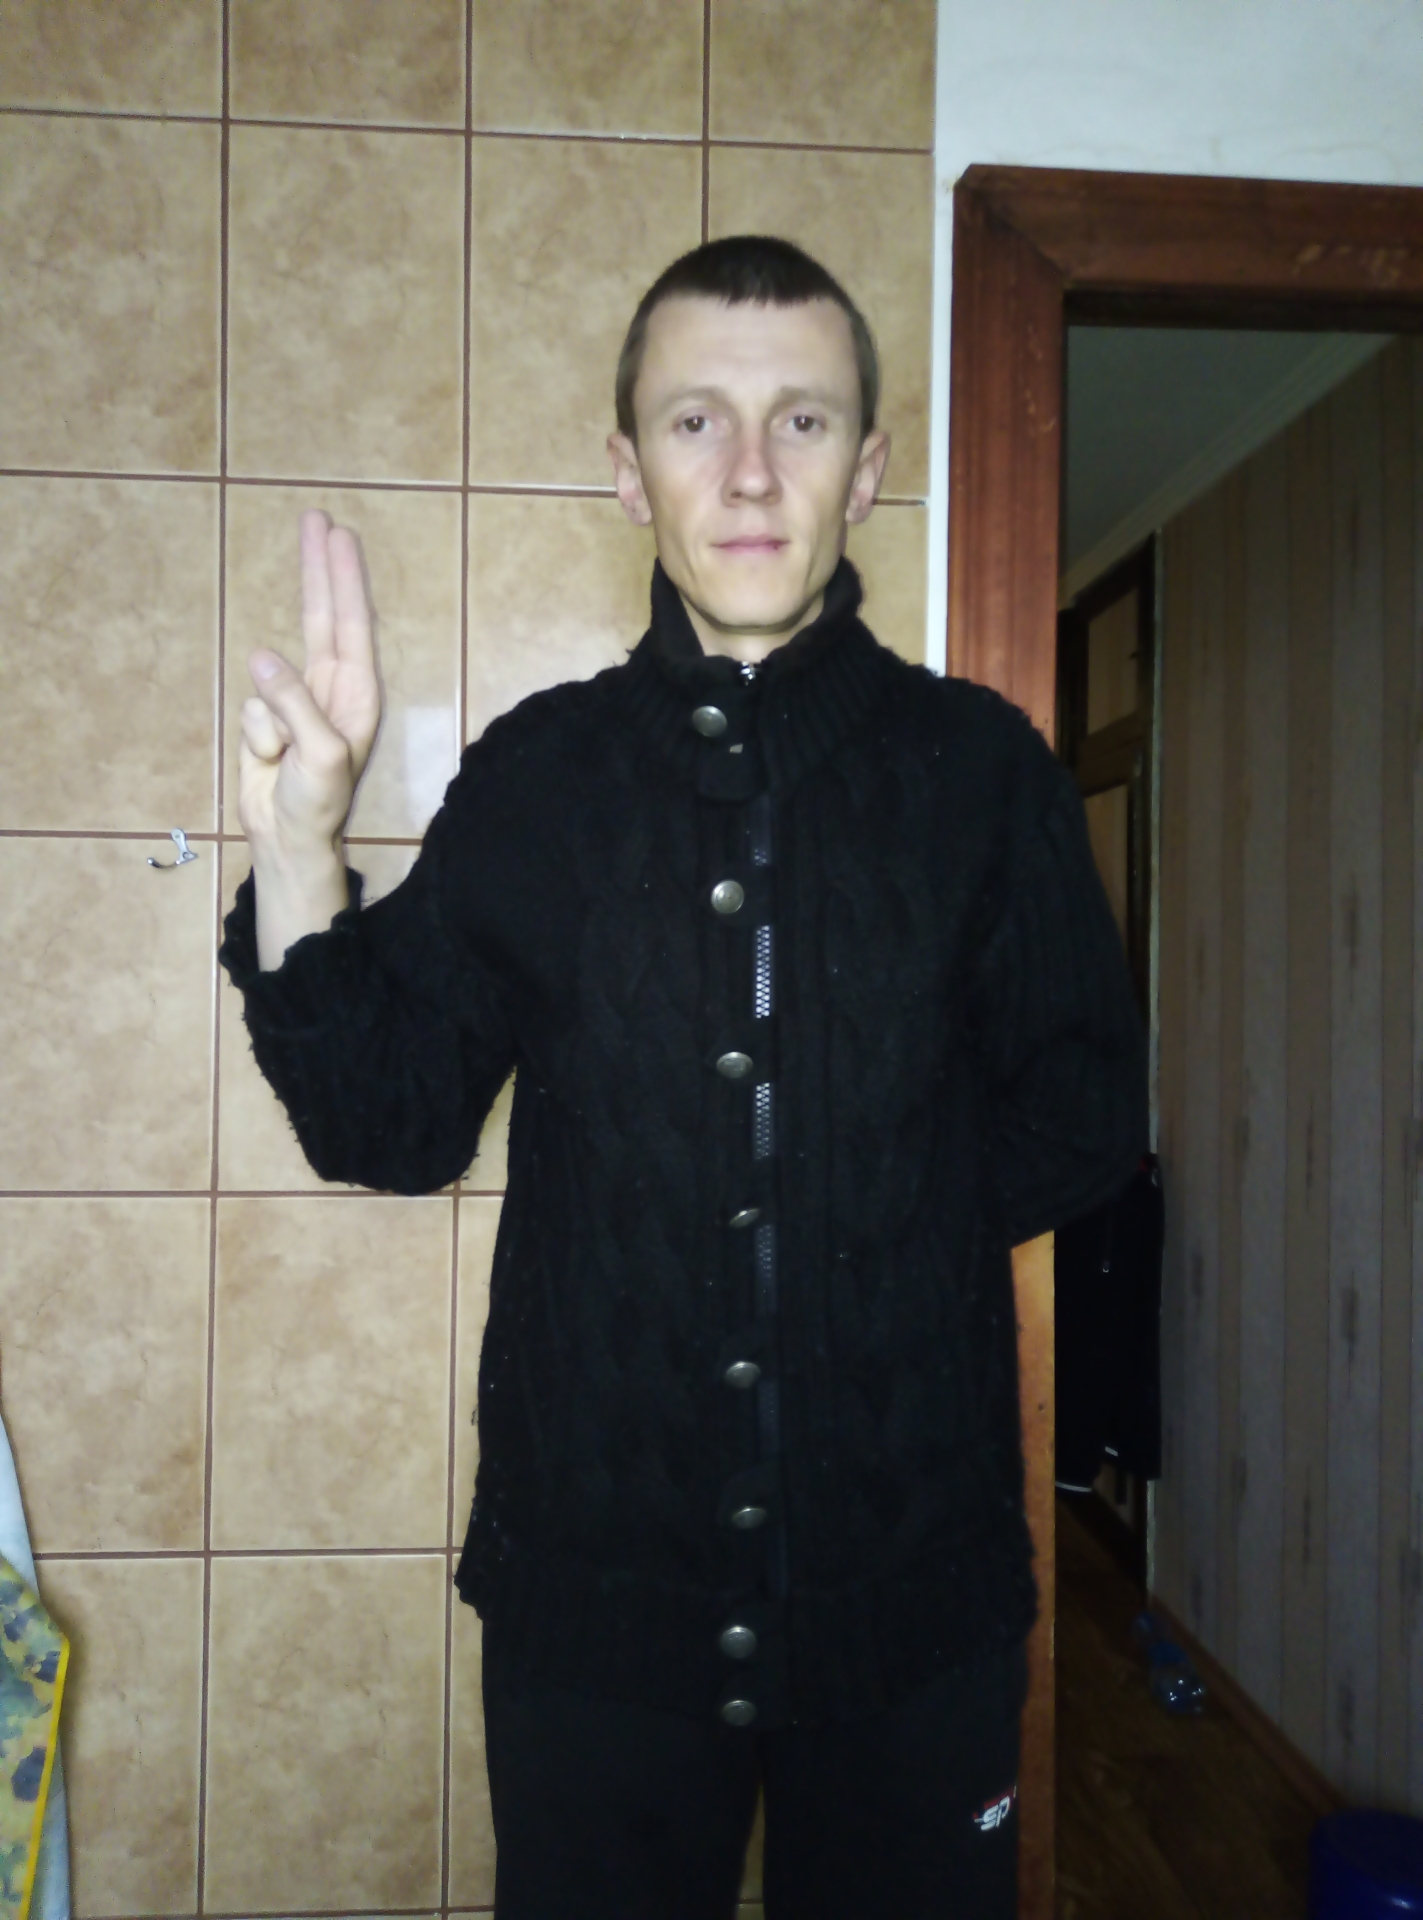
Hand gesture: two_up